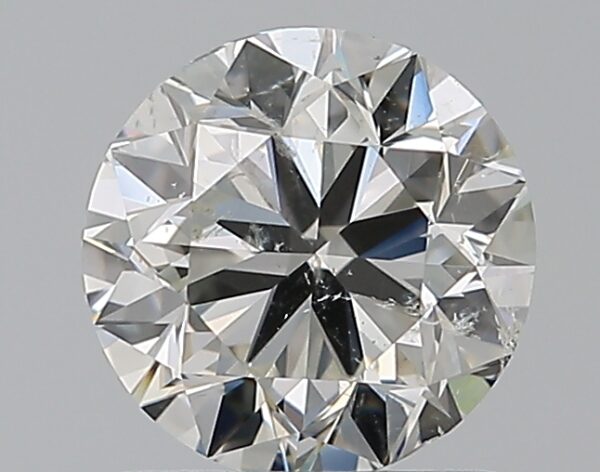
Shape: round
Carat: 1
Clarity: SI2
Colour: I
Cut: VG
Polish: EX
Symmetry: GD
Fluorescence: N
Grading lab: GIA
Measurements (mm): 6.2 x 6.26 x 3.98